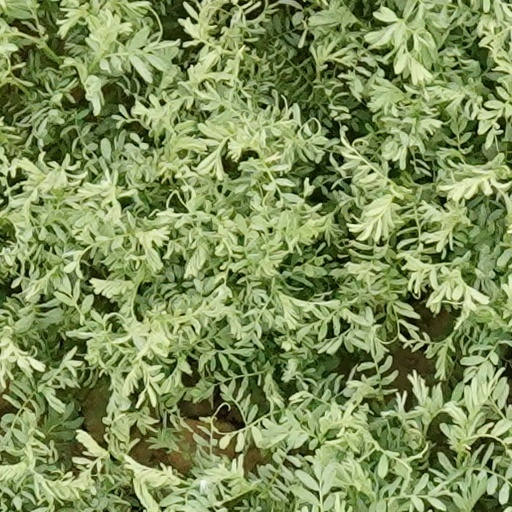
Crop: wheat